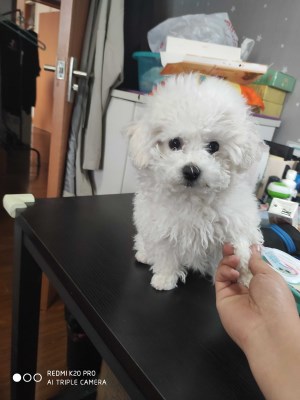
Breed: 3083-n000117-Bichon_Frise